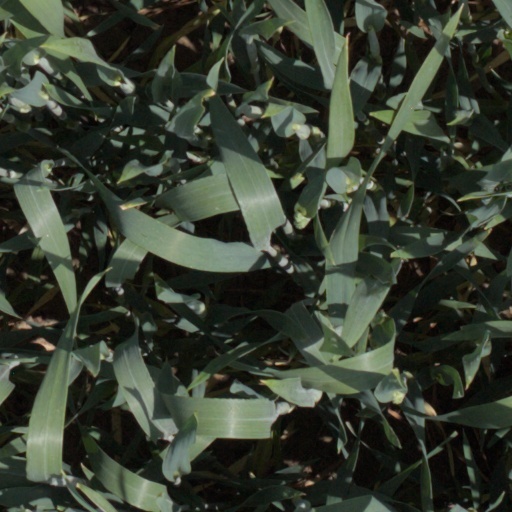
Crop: wheat